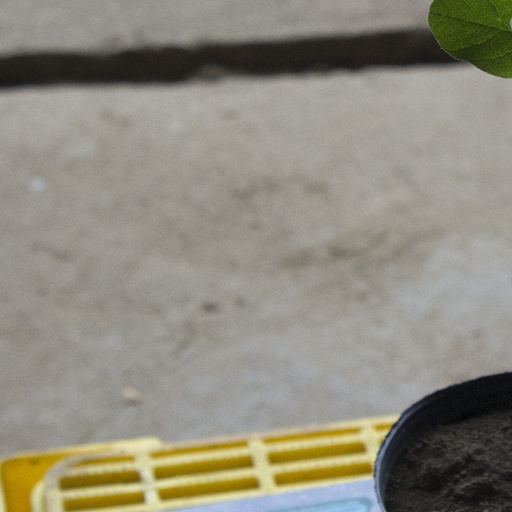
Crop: soybean